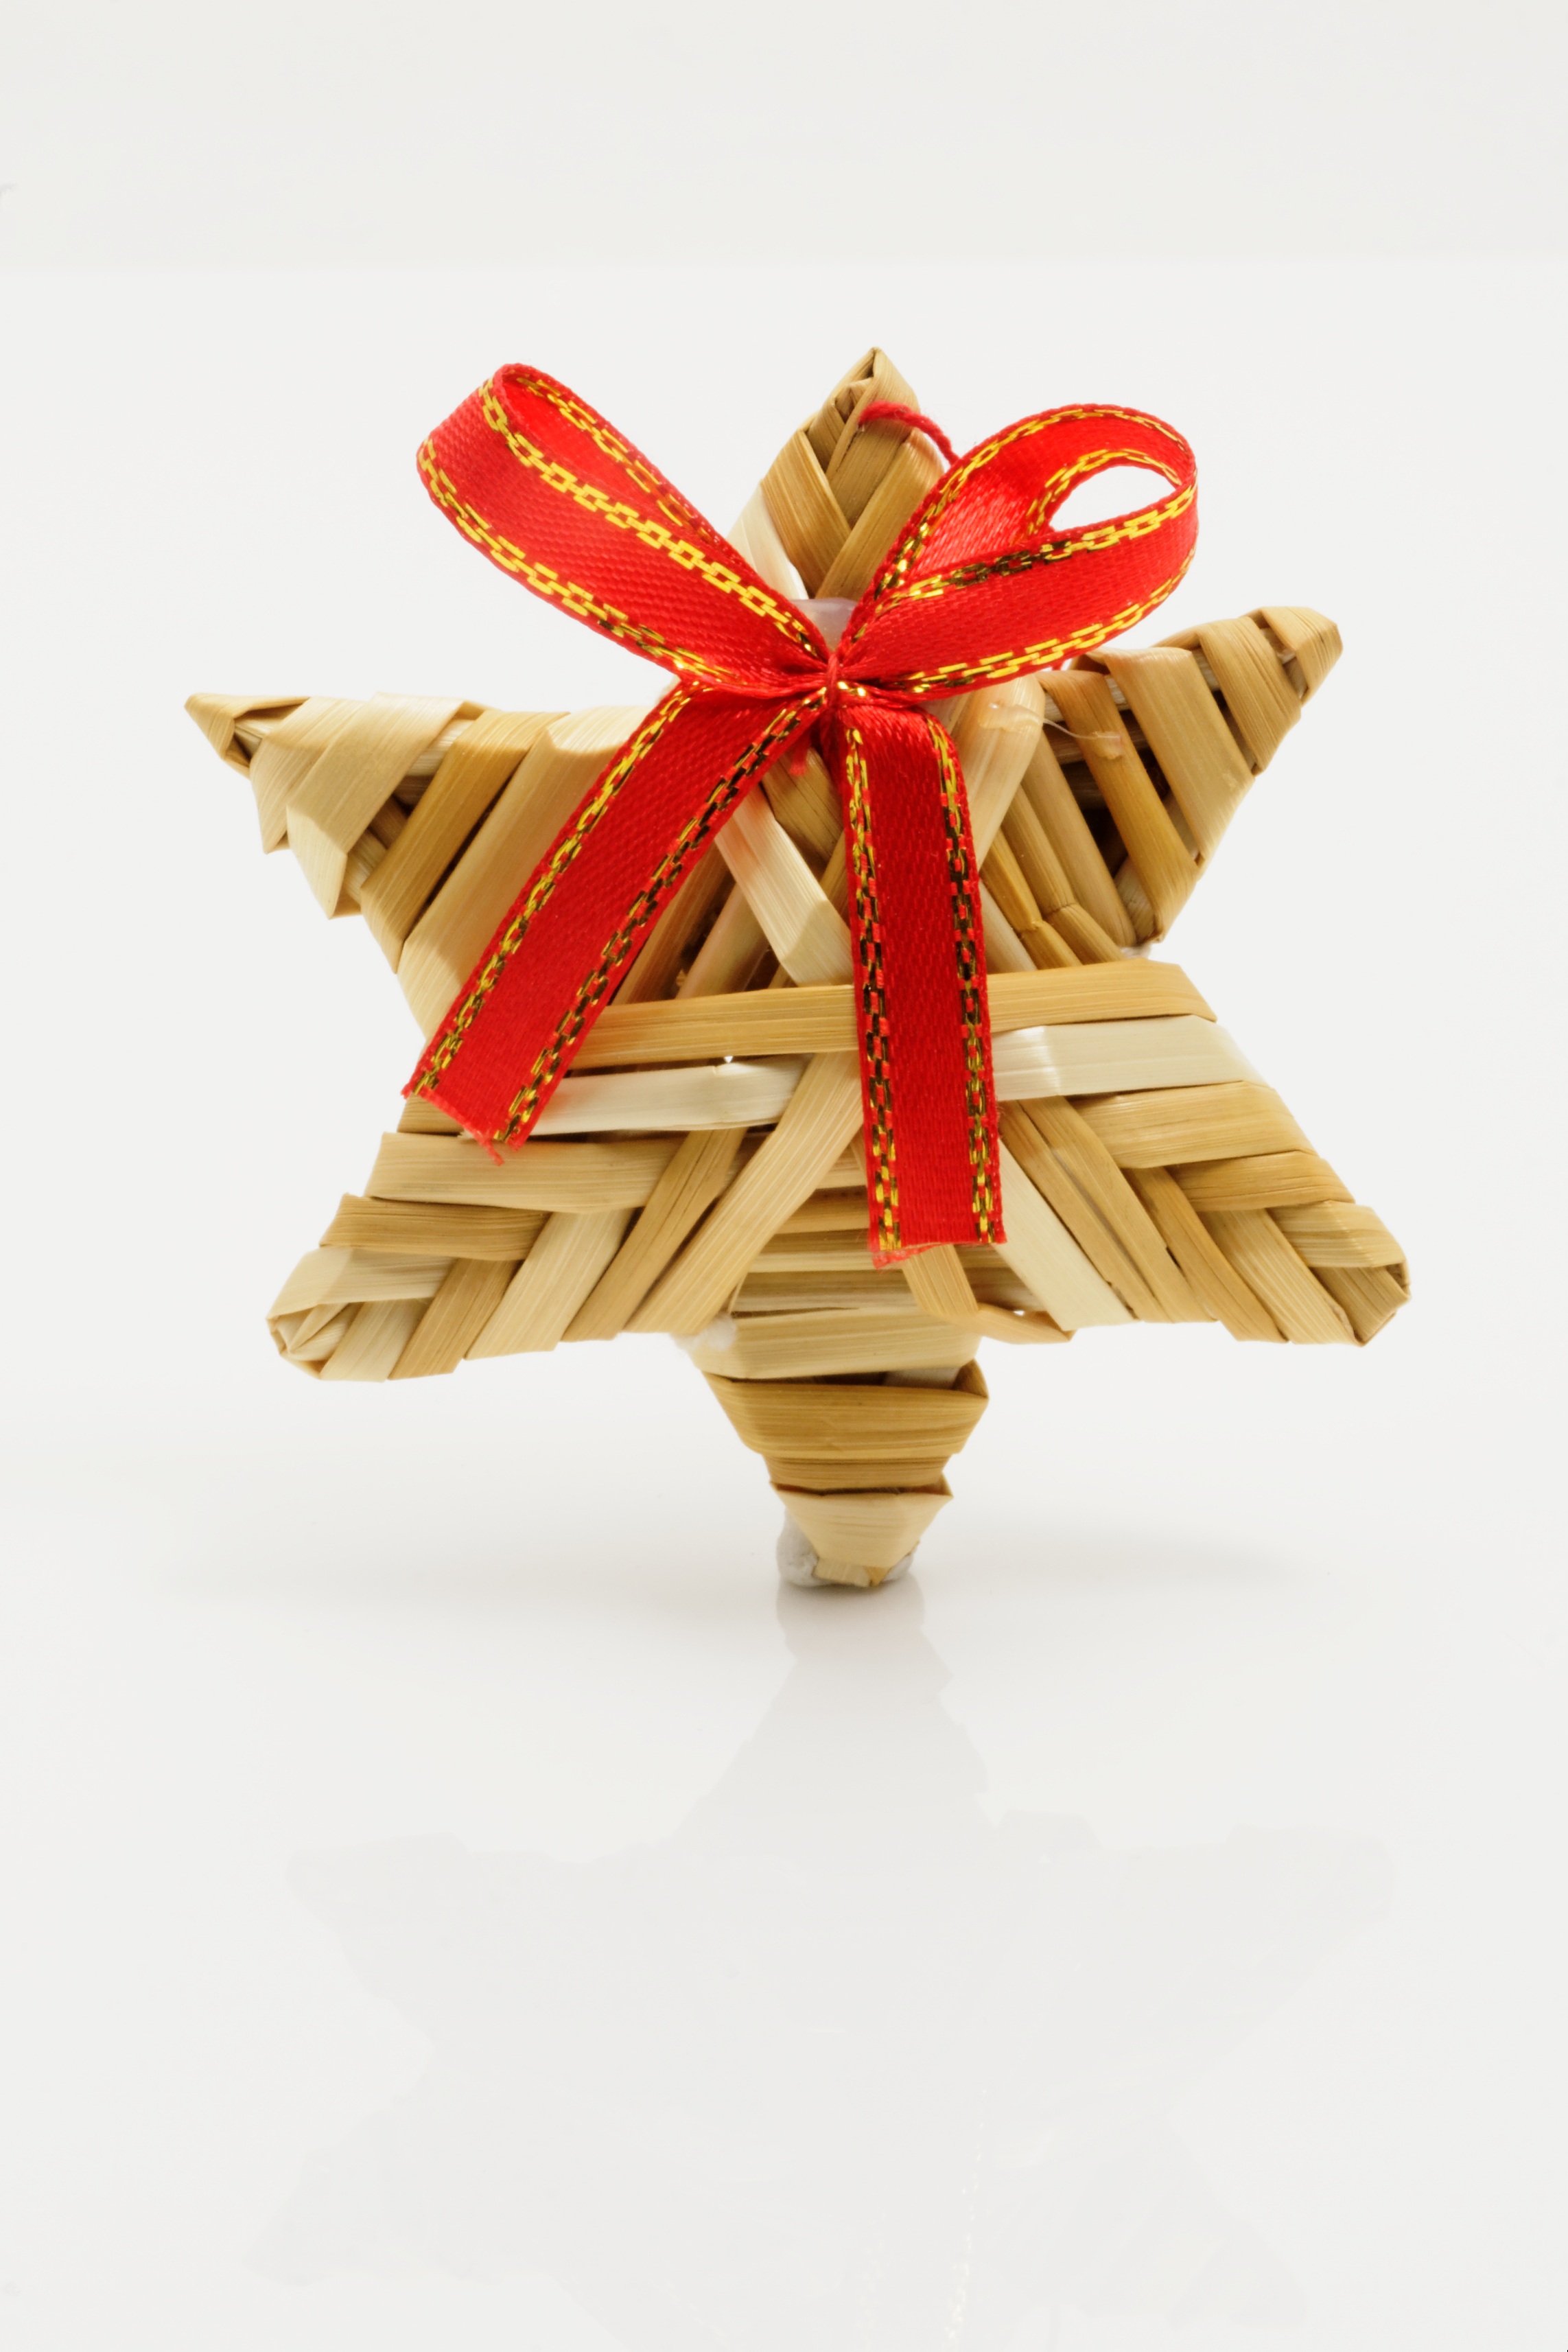
star, decoration, food, christmas, deco, advent, christmas decoration, straw, festive decorations